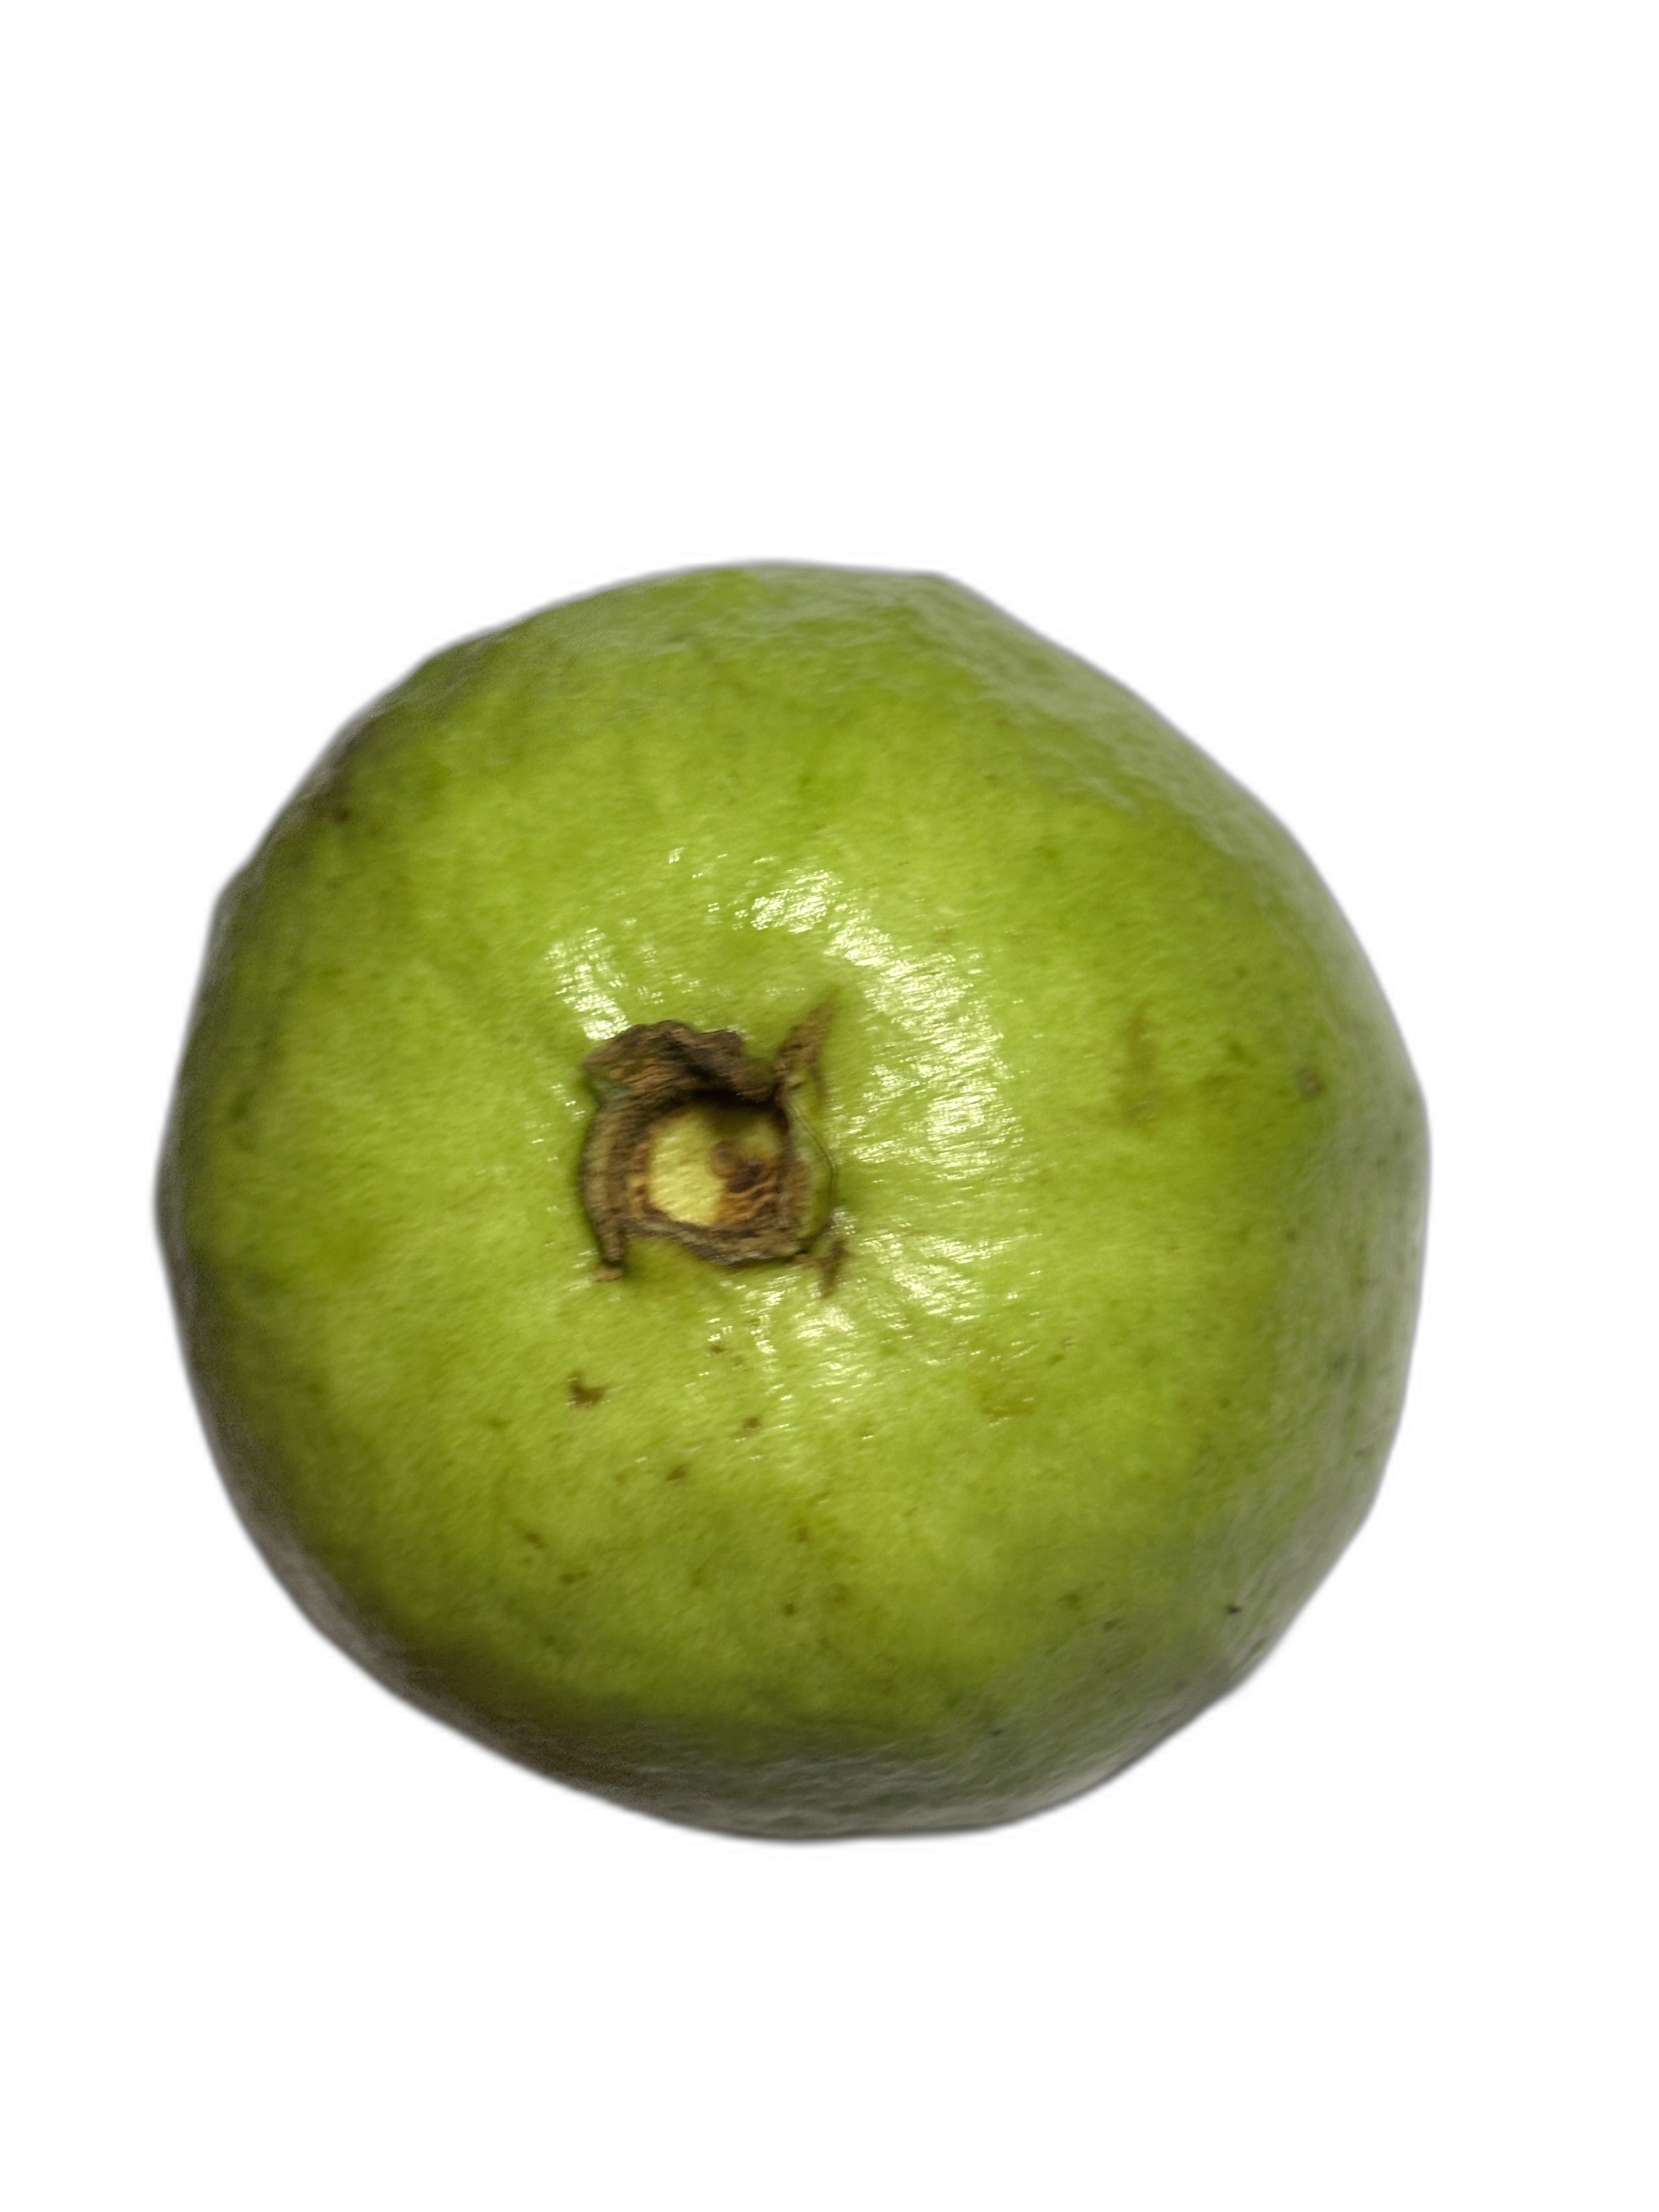
Plant part: fruit
Disease: Healthy